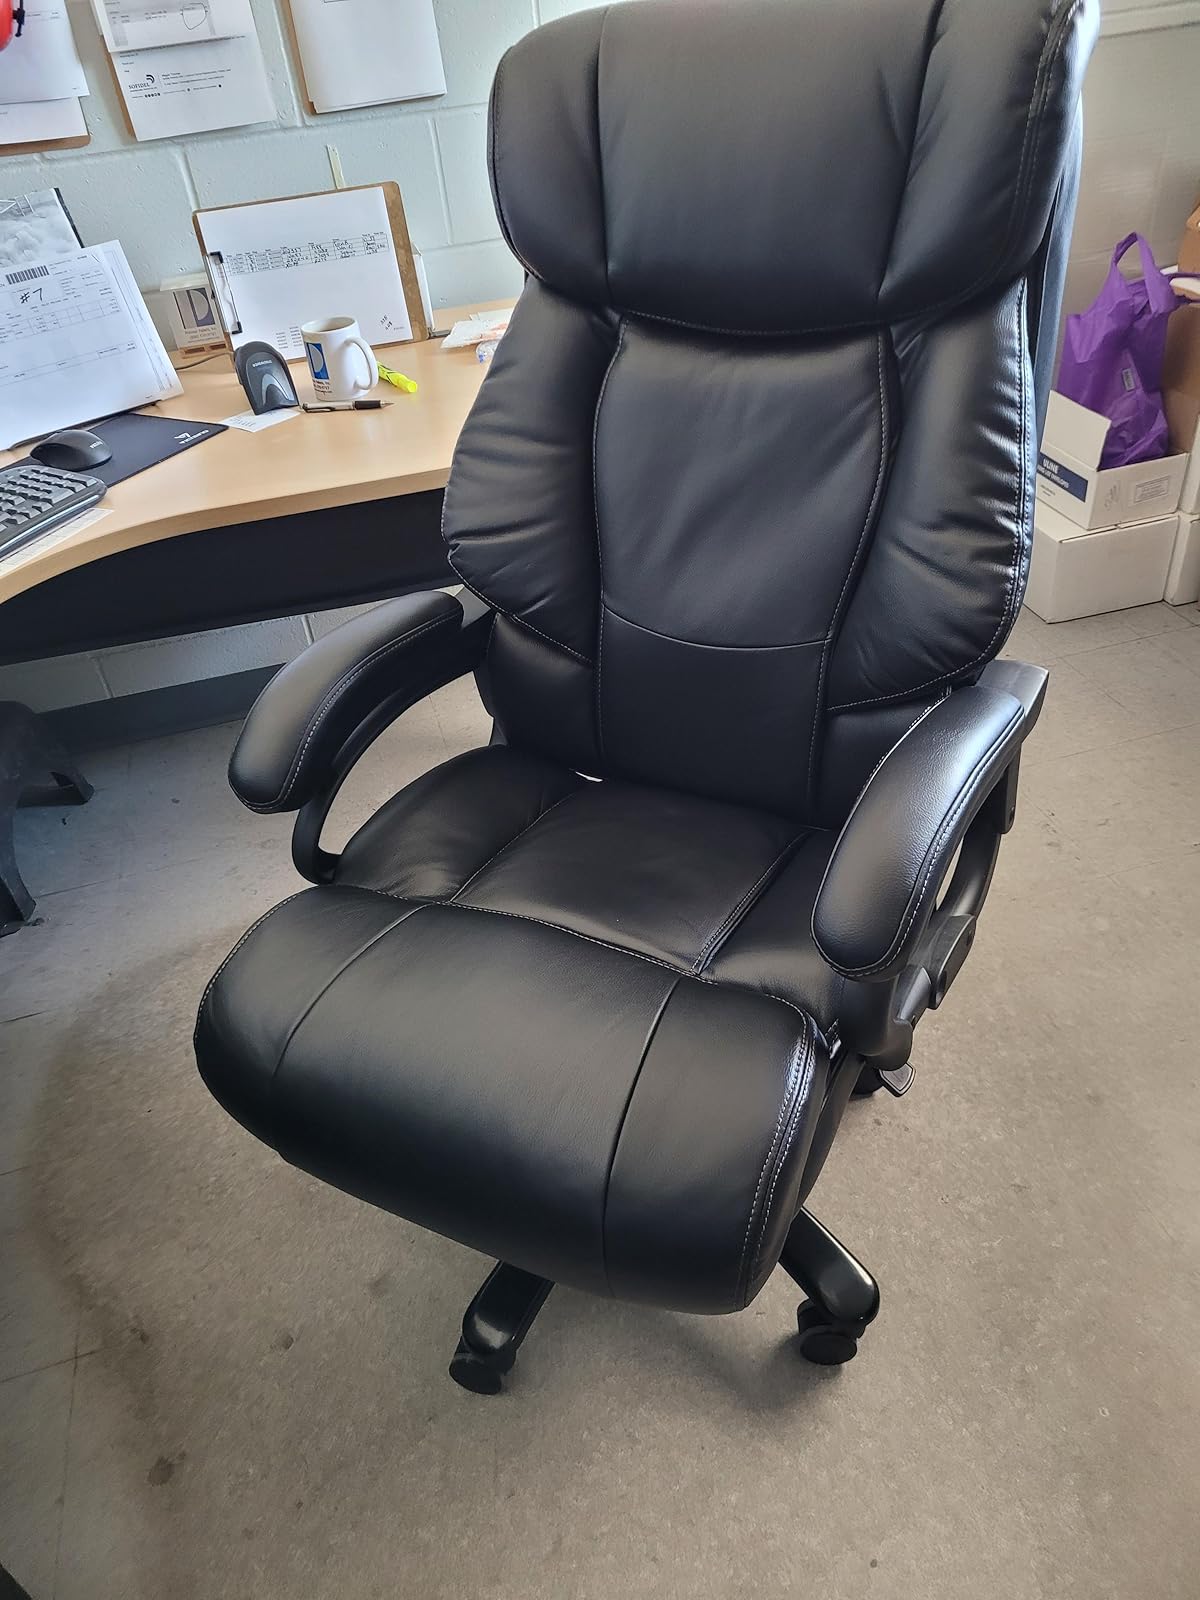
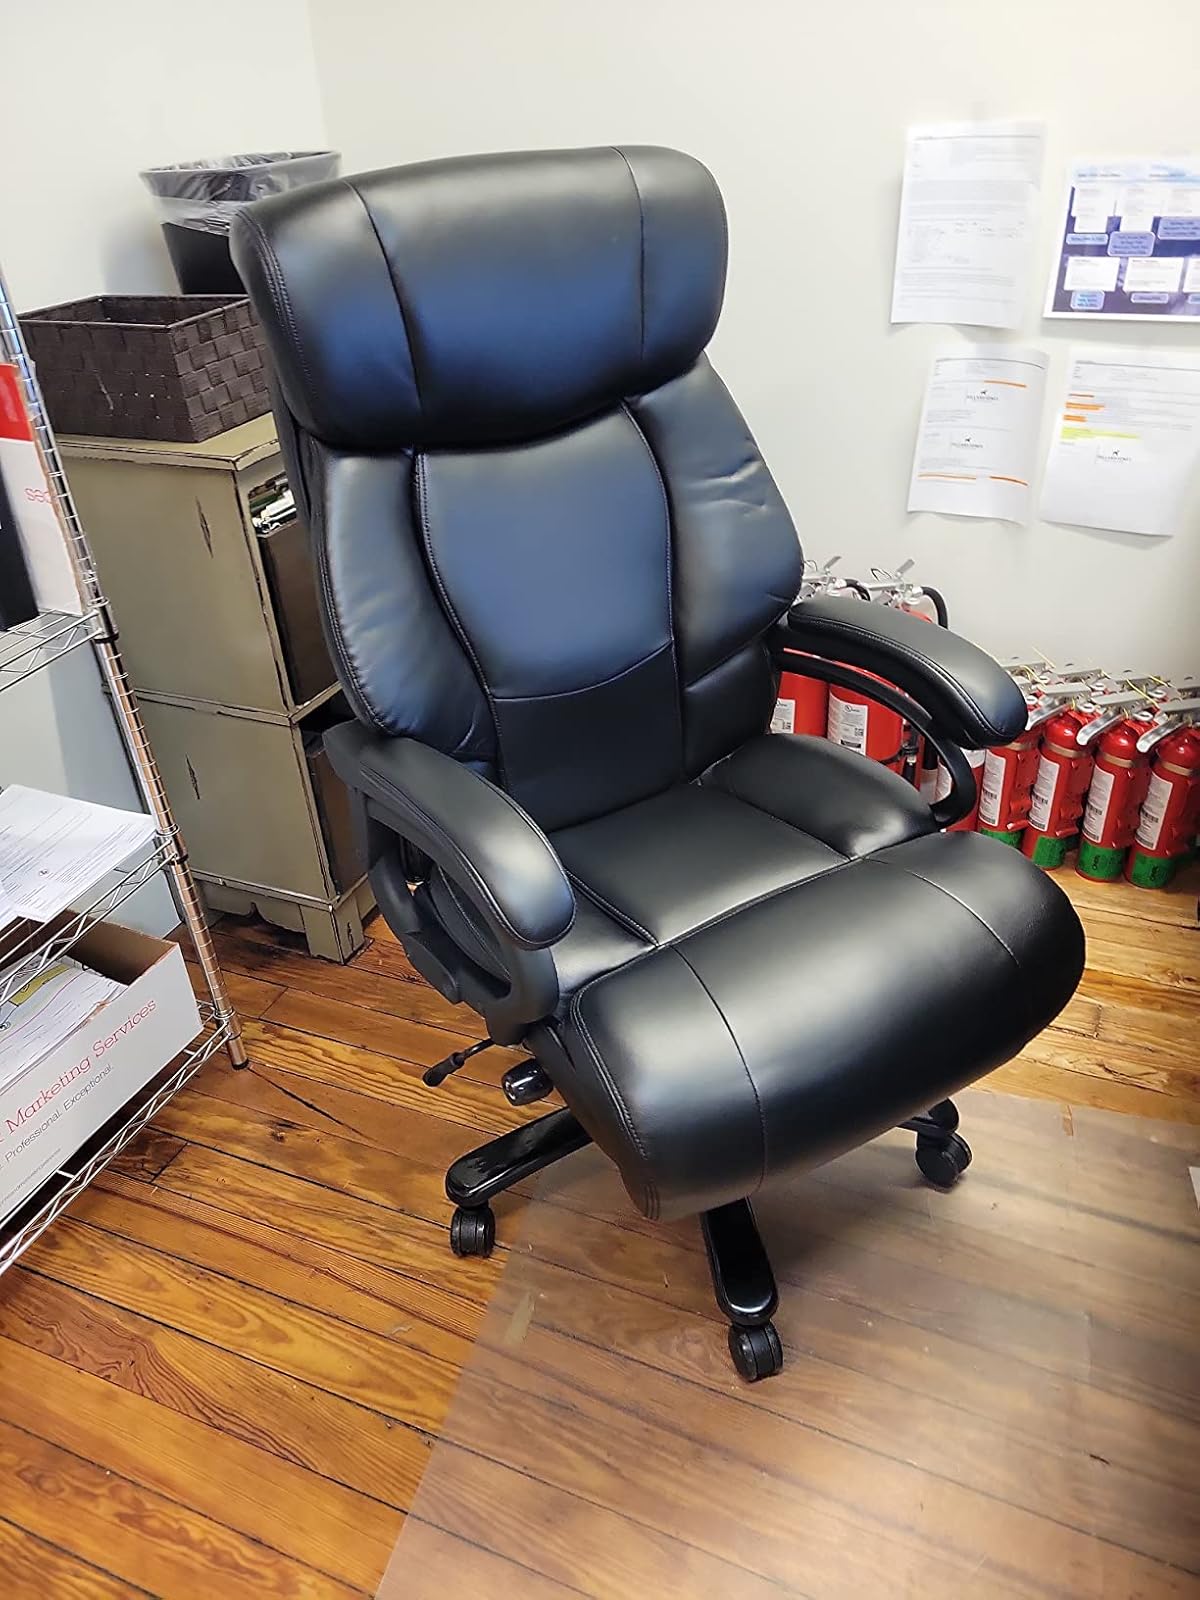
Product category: items_chair
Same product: yes